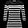
Label: T - shirt / top